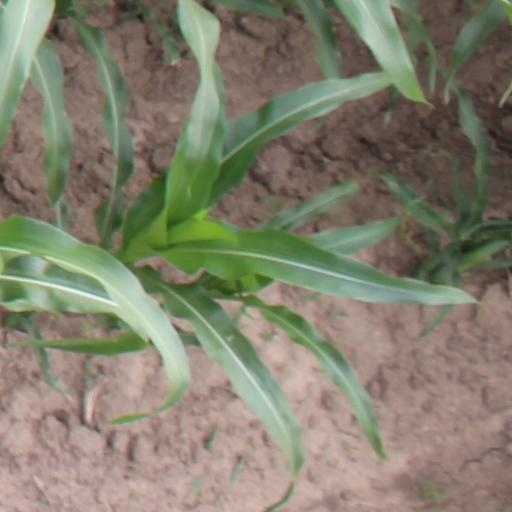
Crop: maize; corn